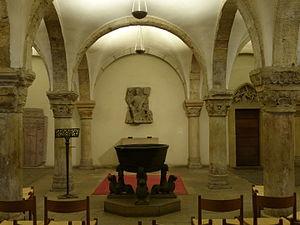
La cathédrale Saint-Pierre est la cathédrale de la ville de Brême, dans le nord-ouest de l'Allemagne. Elle se trouve sur la place du marché et est dédiée à Saint Pierre.